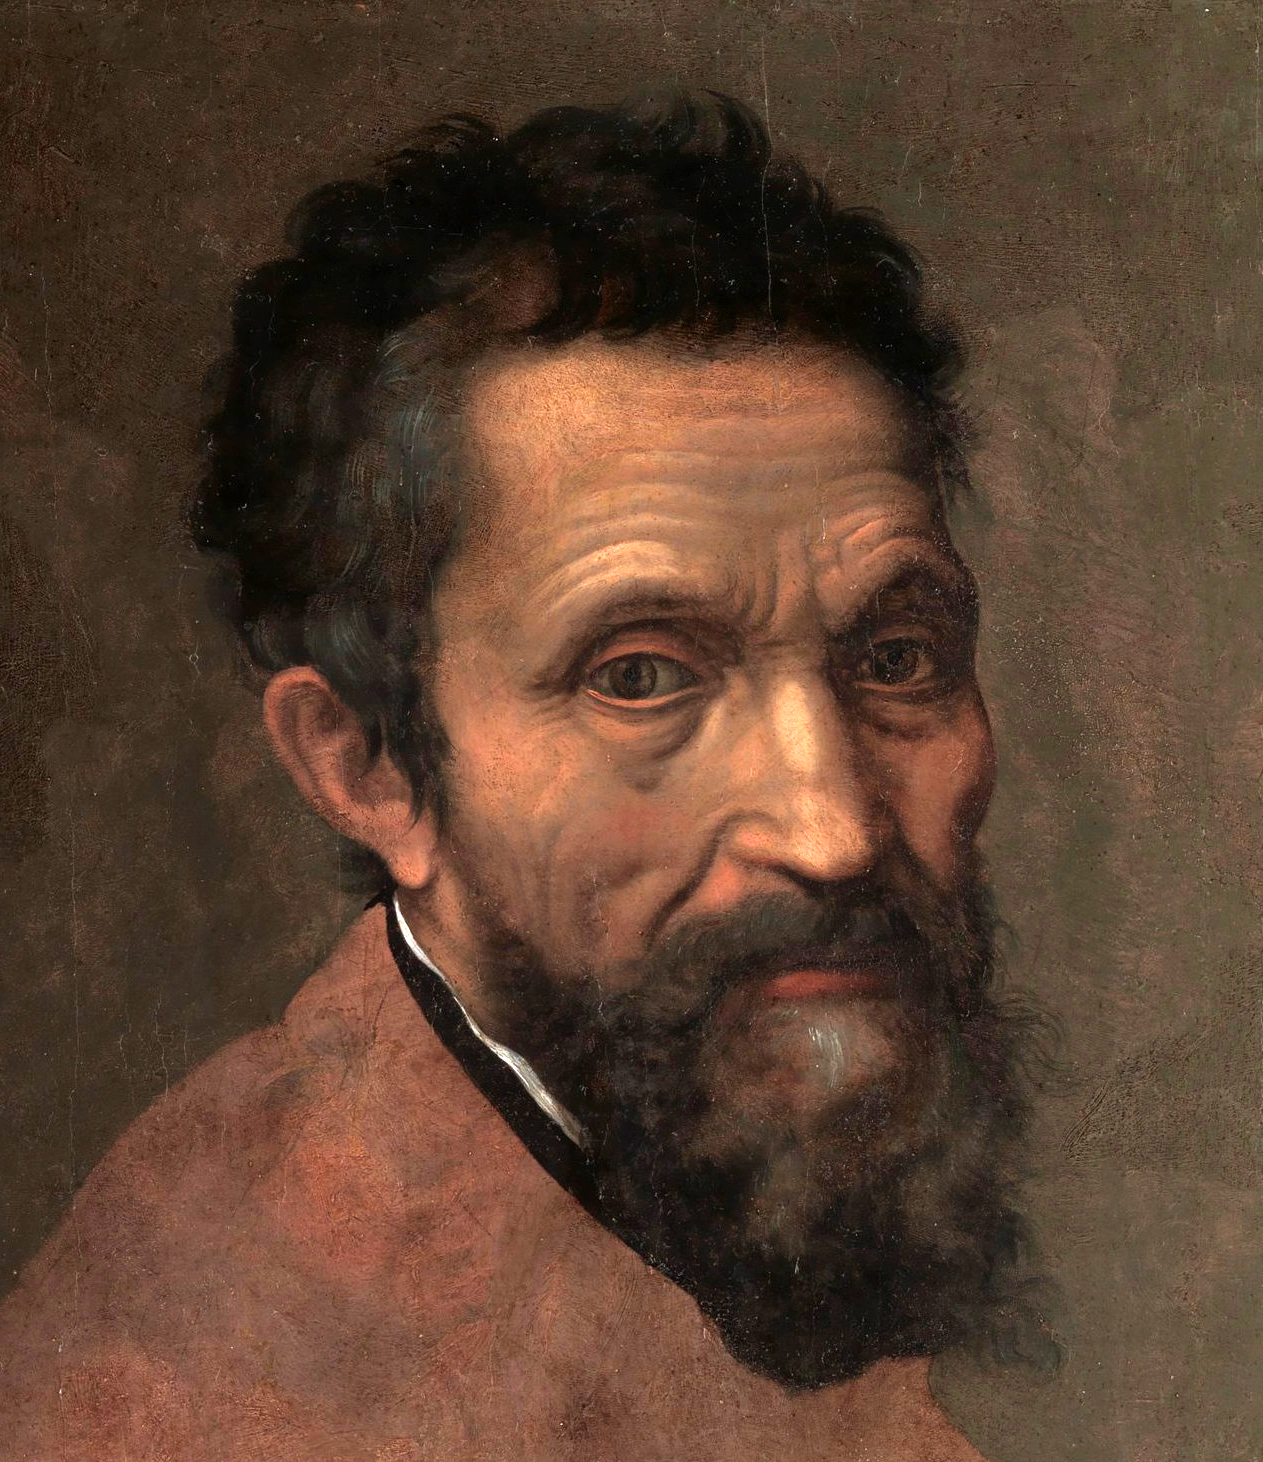
มีเกลันเจโล

| name = มีเกลันเจโล
| image = Miguel Ángel, por Daniele da Volterra (detalle).jpg
| caption = ภาพมีเกลันเจโล โดยดานีเอเล ดา วอลแตร์รา
| birth_name = มีเกลันเจโล ดี โลโดวีโก บูโอนาร์โรตี ซีโมนี
| birth_date = 6 มีนาคม ค.ศ. 1475
| birth_place = กาเปรเซมีเกลันเจโล|กาเปรเซ ใกล้กับอาเรซโซ ฟลอเรนซ์ (ปัจจุบันคือแคว้นตอสคานา อิตาลี)
| death_place = โรม รัฐสันตะปาปา (ปัจจุบันคือประเทศอิตาลี)
| field = ประติมากรรม, จิตรกรรม, สถาปัตยกรรม และกวี
| movement = ยุคฟื้นฟูศิลปวิทยาการ|ยุคฟื้นฟูศิลปวิทยาการตอนสูง
มีเกลันเจโล หรือที่มักรู้จักกันในชื่อ ไมเคิลแองเจโล มีชื่อเต็มว่า มีเกลันเจโล ดี โลโดวีโก บูโอนาร์โรตี ซีโมนี (, ; 6 มีนาคม ค.ศ. 1475 – 18 กุมภาพันธ์ ค.ศ. 1564) เป็นจิตรกร สถาปนิก และประติมากรชื่อดังในสมัยฟื้นฟูศิลปวิทยา (Renaissance)
มีเกลันเจโลเกิดเมื่อวันที่ 6 มีนาคม ค.ศ. 1475 ในเมืองกาเปรเซ เขาเติบโตที่เมืองฟลอเรนซ์ หลังจากที่ไปอยู่ที่กรุงโรมเมื่ออายุ 21 ปี และใช้ชีวิตอยู่ที่นั่นถึง 5 ปี มีเกลันเจโลสร้างประติมากรรมรูปสลัก ดาวิด (มีเกลันเจโล) ขณะมีอายุ 26 ปี จากหินอ่อนก้อนมหึมาที่ถูกทิ้งไว้กลางเมืองฟลอเรนซ์เป็นเวลาหลายปี จึงกลายเป็นที่ฮือฮาของชาวเมือง ด้วยเหตุผลที่ว่า ไม่มีใครกล้าพอที่จะแตะต้องมัน ความสำเร็จหลังจากงานชิ้นนี้ ทำให้ชื่อเสียงของเขาโด่งดังไปทั่วอิตาลี มีเกลันเจโล เดิมทีเป็นคนที่เกลียดเลโอนาร์โด ดา วินชี ถึงแม้ว่าทั้งคู่จะมีอายุห่างกันถึง 23 ปี และไม่ค่อยได้พบกันบ่อยนัก ในช่วงนี้ (ค.ศ. 1497–1500) เขาก็ได้สร้างประติมากรรมหินอ่อนอีกชิ้นหนึ่งที่มีชื่อว่า ปีเอตะ (Pietà) ซึ่งปัจจุบันอยู่ในมหาวิหารนักบุญเปโตรที่กรุงโรม
ตอนอายุได้ 30 ปี เขาได้ถูกเชิญให้กลับมาที่กรุงโรม เพื่อออกแบบหลุมฝังศพให้กับสมเด็จพระสันตะปาปาจูเลียสที่ 2 ซึ่งใช้เวลาประมาณ 40 ปี หลังจากแก้หลายครั้งหลายครา จนมาสำเร็จใน ค.ศ. 1545 ต่อมาใน ค.ศ. 1546 เขาเป็นสถาปนิกคนสำคัญในการสร้างมหาวิหารนักบุญเปโตรที่กรุงโรม ที่มีความยิ่งใหญ่และงดงามเป็นอย่างมาก ซึ่งถือเป็นสถาปัตยกรรมชิ้นเอกของโลก โดยเฉพาะส่วนที่เป็นโดม
เขาใช้ชีวิตในบั้นปลายอยู่ในกรุงโรม ตลอด 30 ปี ช่วงนี้นั้นเองที่เขาเขียนภาพระดับโลกไว้มากมาย โดยเฉพาะภาพ "การพิพากษาครั้งสุดท้าย (มีเกลันเจโล)|คำพิพากษาครั้งสุดท้าย" (The Last Judgment) ซึ่งเขาใช้เวลาในการเขียนภาพขนาดยักษ์นี้นานถึง 6 ปี
มีเกลันเจโล บูโอนาร์โรตี เสียชีวิตที่โรมเมื่อ ค.ศ. 1564 รวมอายุได้ 88 ปี ซึ่งมีคำกล่าวจากสมเด็จพระสันตะปาปาจูเลียสที่ 2 ว่า ""ทรงยินดีบั่นทอนชีวิตของท่านลง เพื่อแลกกับชีวิตของมิเกลันเจโลให้ยืนยาวออกไปอีก""
== ประวัติ ==
=== วัยเด็ก (ค.ศ. 1475 – ค.ศ. 1488) ===
ในเมืองกาเปรเซที่ ณ ปัจจุบัน เรียกกันว่า กาเปรเซมีเกลันเจโล เป็นเมืองเล็ก ๆ ที่ตั้งอยู่ใน วัลติเบอริน่า ใกล้กับเมืองอาเรสโซ แคว้นตอสคานา เขาเป็นบุตรของ ลูโดวิโค ดิ เลโอนาโด บัวนารอติ ซิโมนี กับ ฟรานเชสกา ดิ เนรีแห่งมินิอาโตแห่งเซียนาC. Clément, "Michelangelo", p. 5 ครอบครัวของเขาเคยเป็นพนักงานธนาคารขนาดเล็กในฟลอเรนซ์ แต่ธนาคารกลับไม่ประสบความสำเร็จ พ่อของเขาจึงรับตำแหน่งราชการในเมืองกาเปรเซCite web|title=Michelangelo Biography, Sculptures, David, Pieta, Paintings, Facts, & Accomplishments|website=Encyclopedia Britannica|language=en ในขณะที่มีเกลันเกิด พ่อของเขาทำงานเป็นแมยิสเตร็ดและนายกเทศมนตรีของโกมูเนชิว ครอบครัวของเขาเชื่อว่าพวกเขาสืบเชื้อสายมาจากเคาน์เตส มาทิลดาแห่งคาโนสซาแห่งตอสคานาซึ่งเป็นสิ่งที่ยังไม่ได้รับการพิสูจน์ แต่มีเกลันเจโลเชื่อว่าเป็นเช่นนั้นA. Condivi, "The Life of Michelangelo", p. 5
หลายเดือนหลังจากที่มีเกลันเกิด ครอบครัวของเขาได้ย้ายกลับไปอยู่ในฟลอเรนซ์ เขาได้รับการเลี้ยงดูที่นั้น และหลังจากที่แม่ของเขาเสียชีวิตใน ค.ศ. 1481 (เมื่อเขาอายุได้ 6 ขวบ) เขาได้ไปอาศัยอยู่กับพี่เลี้ยงและสามีของเธอซึ่งเป็นคนตัดหินในเมืองเซตติญาโน เมืองที่พ่อของเขาเป็นเจ้าของเหมืองหินอ่อนและฟาร์มเล็ก ๆ
=== การฝึกงาน (ค.ศ. 1488 – ค.ศ. 1492) ===
ขณะยังเป็นวัยรุ่น มีเกลันเจโลถูกส่งไปที่เมืองฟลอเรนซ์ เพื่อศึกษาไวยากรณ์ ภายใต้แนวคิดมนุษยนิยมสมัยฟื้นฟูศิลปวิทยา ฟรันเชสโก ดา อูร์บีโนA. Condivi, "The Life of Michelangelo", p. 9 แต่เขาไม่แสดงความสนใจในการเรียน เลือกที่จะคัดลอกภาพวาดจากโบสถ์ และหาเพื่อนของจิตรกรคนอื่น
ไฟล์:Buonarotti-scala.jpg|thumb|พระแม่มารีแห่งบันได ผลงานชิ้นแรกที่มีหลักฐานของมีเกลันเจโล|283x283px
เมืองฟลอเรนซ์ในเวลานั้นเป็นศูนย์กลางศิลปะและการเรียนรู้ที่ยิ่งใหญ่ที่สุดของประเทศอิตาลี|อิตาลี Coughlan, Robert; (1978), "The World of Michelangelo", Time-Life; pp. 14–15 โดยศิลปะในเมืองนี้ได้รับการสนับสนุนจากซินญอรีอา(สภาเมือง) สมาคมการค้า และเศรษฐีต่าง ๆ เช่น เมดีชี|ตระกูลเมดีชี และพนักงานธนาคารCoughlan, pp. 35–40 ในยุคสมัยฟื้นฟูศิลปวิทยา|เรอแนซ็องส์ หรือยุคฟื้นฟูศิลปวิทยาได้เกิดการพัฒนาครั้งแรกในเมืองฟลอเรนซ์ ในช่วงต้นศตวรรษที่ 15 ฟีลิปโป บรูเนลเลสกี สถาปนิกชาวอิตาลี ได้ศึกษาซากของอาคารคลาสสิกในกรุงโรม และได้สร้างโบสถ์สองแห่งคือ ซาน ลอเรนโซ่ และ ซันโตสปีรีโต โลเรนโซ กีแบร์ตี นักประติมากร ได้ทำงานเป็นเวลาห้าสิบปีเพื่อสร้างประตูทองสัมฤทธิ์ของหอศีลจุ่มซันโจวันนี ซึ่งมีเกลันเจโลอธิบายว่าเป็น "ประตูแห่งสวรรค์" ในช่องภายนอกของออร์ซันมีเกเล|โบสถ์ออร์ซันมีเกเล มีแกลเลอรีผลงานของประติมากรที่มีชื่อเสียงที่สุดของฟลอเรนซ์ เช่น อันเดรอา เดล แวร์รอกกีโอ โดนาเตลโล การตกแต่งภายในของโบสถ์เก่าแก่เต็มไปด้วยภาพเฟรสโก (ส่วนใหญ่ในยุคกลางตอนปลาย แต่ยังอยู่ในสไตล์เรอเนซองส์ตอนต้นด้วย) เริ่มด้วยจอตโต ดี บอนโดเน แลัตามด้วย มาซัชโช ในโบสถ์น้อยบรันกัชชี ซึ่งผลงานทั้งสองชิ้น มีเกลันเจโลได้ศึกษาและคัดลอกเป็นภาพวาดCoughlan, pp. 28–32
ในช่วงวัยหนุ่ม คณะจิตรกรจากฟลอเรนซ์ไปยังนครรัฐวาติกัน|วาติกัน เพื่อตกแต่งผนังโบสถ์น้อยซิสทีน ในคณะนั้นมีโดเมนีโก กีร์ลันดาโย ผู้เชี่ยวชาญด้านภาพเฟรสโก การวาดภาพทิวทัศน์ ภาพเหมือนและภาพต่าง ๆ ที่มีห้องทำงานใหญ่ที่สุดในฟลอเรนซ์ ในค.ศ. 1488 เมื่อเขาอายุ 13 ปี มีเกลันเจโลได้ฝึกงานกับโดเมนีโก กีร์ลันดาโย ในค.ศ. 1499 พ่อของเขาเกลี้ยกล่อมให้กีร์ลันดาโย จ่ายเงินให้กับมีเกลันเจโลในฐานะศิลปิน ซึ่งพบได้ยากมากในผู้ที่อายุ 14 ปีC. Clément, "Michelangelo", p. 7 และในปีเดียวกันนั้นเอง โลเรนโซ เด เมดีชี ผู้ปกครองโดยพฤตินัยของเมืองฟลอเรนซ์ ได้ขอลูกศิษย์ที่เก่งที่สุด 2 จากกีร์ลันดาโย กีร์ลันดาโยจึงได้ส่งมีเกลันเจโลและฟรันเชสโก กรานัชชี่ไปC. Clément, "Michelangelo", p. 9
ตั้งแต่ ค.ศ. 1490 ถึง ค.ศ. 1492 มีเกลันเจโลได้เข้าเรียนที่สถาบันของเพลโตในเมืองฟลอเรนซ์ ซึ่งเป็นสถาบันการศึกษาด้านมนุษยนิยมที่ก่อตั้งโดยตระกูลเมดีชี ซึ่งทำให้การทำงานและมุมมองของเขาได้รับอิทธิพลจากหลายนักปรัชญาและนักเขียนส่วนใหญ่ที่มีความโดดเด่นทั้งมาร์ซีลีโอ ฟีชีโน, โจวันนี ปีโก เดลลา มีรันโดลา, โพลิเซียโน J. de Tolnay, "The Youth of Michelangelo", pp. 18–19 ในช่วงเวลานี้เองที่มีเกลันเจโลได้แกะสลักรูปพระแม่มารีแห่งบันได (ค.ศ. 1490–1492) และการต่อสู้ของเซนทอร์ (ค.ศ. 1491–1492) โดยในช่วงหลังมีการอิงตามคำแนะนำของโพลิเซียโน ซึ่งเป็นงานตามการมอบหมายของโลเรนโซ เด เมดีชี A. Condivi, "The Life of Michelangelo", p. 15 มีเกลันเจโลได้ทำงานมาเป็นเวลาหนึ่งกับแบร์โตลโด ดิ โจวันนี เมื่อเขาอายุได้ 17 ปี ปิเอโตร ตอร์จิอานี ได้ตีเขาที่จมูกจนทำให้เขาจมูกเขาเสียรูปไปอย่างเห็นได้ชัดในรูปของเขาCoughlan, p. 42
=== โบโลญญา ฟลอเรนซ์ และโรม (ค.ศ. 1492 – ค.ศ. 1499) ===
ไฟล์:Michelangelo's Pieta 5450 cut out.png|thumb|261x261px|ปีเอตะ (มีเกลันเจโล)|ปิเอตะ ณ มหาวิหารนักบุญเปโตร
โลเรนโซ เด เมดีชีได้เสียชีวิตลงเมื่อวันที่ 8 เมษายน ค.ศ. 1492 ทำให้ชีวิตของมีเกลันเจโลเกิดความผลิกผันJ. de Tolnay, "The Youth of Michelangelo", pp. 20–21 เขาได้ออกจากคฤหาสน์ของตระกูลเมดีชี|เมดีชี และกลับไปอยู่ที่บ้านของพ่อชองเขา และในเดือนถัดมาเขาได้แกะสลักไม้เป็นผลงานไม้กางเขนเพื่อเป็นของขวัญให้กับโบสถ์ซานโต สปิริโตแห่งฟลอเรนซ์ ซึ่งอนุญาตให้เขาทำการศึกษากายวิภาคของศพจากโรงพยาบาลของโบสถ์A. Condivi, "The Life of Michelangelo", p. 17 ซึ่งถือเป็นการศึกษากายวิภาคครั้งแรกของมีเกลันเจโลที่ใช้การผ่าศพ
ในช่วงระหว่าง ค.ศ. 1492 ถึง ค.ศ. 1493 เขาได้ซื้อหินอ่อนมาเพื่อแกะสลักรูปปั้นเฮอร์คิวลีสที่มีขนาดใหญ่กว่าตัวจริงซึ่งถูกส่งไปยังฝรั่งเศสและต่อมาก็หายไปในช่วงคริสต์ศตวรรษที่ 18 ในวันที่ 21 มกราคม ค.ศ. 1494 หลังจากมีหิมะตกอย่างหนัก ทายาทของโลเรนโซ เด เมดีชี ได้ว่าจ้างให้มีเกลันรูปปั้นหิมะ และมีเกลันเจโลเข้าไปอยู่ในคฤหาสน์ของเมดีชีอีกครั้ง
ในปีเดียวกันนั้นเอง ตระกูลเมดีชีถูกขับไล่ออกจากเมืองฟลอเรนซ์จากการขึ้นมามีอำนาจของจีโรลาโม ซาโวนาโรลา เขาได้ย้ายออกจากเมืองก่อนที่จะสิ้นสุดของการเปลี่ยนแปลงทางการเมืองไปอยู่ที่เวนิส ก่อนที่จะย้ายต่อไปยังโบโลญญา ในโบโลญญาเขาได้รับมอบหมายให้แกะหุ่นเล็ก ๆ หลายตัวสำหรับวิหารนักบุญโดมินิกเสร็จสมบูรณ์ในโบสถ์ที่อุทิศให้กับนักบุญองค์นั้น ในเวลานั้นเองศึกษาภาพนูนต่ำนูนสูงที่แกะสลักโดยจาโคโป เดลลา เควอร์เซียรอบประตูหลักของมหาวิหารเซนต์เปโตรเนียสรวมทั้งภาพของ "The Creation of Eve" ซึ่งต่อมาเป็นองค์ประกอบที่ปรากฏขึ้นอีกครั้งบนเพดานของโบสถ์น้อยซิสทีนBartz and König, p. 54 เนื่องจากในปลาย ค.ศ. 1495 สถานการณ์ทางการเมืองในฟลอเรนซ์เริ่มสงบลง เนื่องจากพระเจ้าชาร์ลที่ 8 แห่งฝรั่งเศสได้รับความพ่ายแพ้ มีเกลันเจโลจึงกลับไปยังฟลอเรนซ์แต่ไม่ได้รับงานใด ๆ จากทางราชการภายใต้การนำของซาโวนาโรลาMiles Unger, "Michelangelo: a Life in Six Masterpieces", ch. 1 และเขาได้กลับไปทำงานให้กับตระกูลเมดีชีJ. de Tolnay, "The Youth of Michelangelo", pp. 24–25 ในช่วงครึ่งปีที่เขาอยู่ในฟลอเรนซ์ เขาได้ทำรูปปั้นเล็ก ๆ 2 ชิ้น ได้แก่ ยอห์นผู้ให้บัพติศมา|นักบุญยอห์นผู้ให้บัพติศมาในวัยเด็ก และ กามเทพนอนหลับ ตามที่อัสกานีโอ คอนดิวีเคยเขียนไว้ว่า โลเรนโซ ดิ ปิแอร์ฟรานเชสโก เด เมดีชี ซึ่งมีเกลันเจโลได้แกะสลักนักบุญยอห์นผู้ให้บัพติศมา ได้บอกมีเกลันเจโลว่า"ให้แก้ไขจนเหมือนถูกฝัง" ทำให้มีเกลันเจโลสามารถ"ส่งมันไปยังกรุงโรม ... ส่งต่อมันเป็นงานโบราณ ... และขายได้ดีกว่ามาก" แต่ทั้งโลเรนโซและมีเกลันเจโลถูกพ่อค้าคนกลางโกงมูลค่าที่แท้จริงของชิ้นงานโดยไม่รู้ตัว พระคาร์ดินัลราฟฟาเอล รีอารีโอผู้ที่โลเรนโซขายรูปปั้นนั้นให้ พบว่าเป็นการหลอกลวง แต่ประทับใจในคุณภาพของประติมากรรมมากจนเชิญศิลปินมาที่กรุงโรมA. Condivi, "The Life of Michelangelo", pp. 19–20 ความสำเร็จที่ปรากฏในการขายประติมากรรมของเขาในต่างประเทศรวมถึงสถานการณ์อนุรักษ์นิยมในฟลอเรนซ์นี้เองที่อาจกระตุ้นให้มีเกลันเจโลยอมรับคำเชิญของพระคาร์ดินัลครั้งนี้ มีเกลันเจโลได้เดินทางมาถึงโรมเมื่อวันที่ 25 มิถุนายน ค.ศ. 1496J. de Tolnay, "The Youth of Michelangelo", pp. 26–28 และในวันที่ 4 กรกฎาคม ปีเดียวกันนั้นเองเขาเริ่มงานที่ได้รับการว่าจ้างจากพระคาร์ดินัลราฟฟาเอล รีอารีโอคือรูปปั้นขนาดเท่าของจริงของเทพเจ้าไวน์โรมัน "ไดอะไนซัส|แบคัส" แต่เมื่อเสร็จงานพระคาร์ดินัลก็ได้ปฏิเสธงานชิ้นนั้น และต่อมาก็เข้าไปในที่เก็บรวบรวมของนายธนาคารจาโคโป กัลลี สำหรับสวนของเขา
ในเดือนพฤศจิกายน ค.ศ. 1497 เอกอัครราชทูตฝรั่งเศสประจำสันตะสำนัก พระคาร์ดินัล ฌ็อง เดอ บิลเฮเรส-ลากราอูลาส ได้มอบหมายให้เขาแกะสลักปีเอตะ (มีเกลันเจโล)|ปิเอตะ ซึ่งเป็นรูปปั้นที่แสดงมารีย์ (มารดาพระเยซู)|พระแม่มารีย์กำลังโศกเศร้าบนพระศพของพระเยซู เรื่อง ซึ่งไม่ได้เป็นส่วนหนึ่งของการบรรยายเรื่องการตรึงกางเขนในพระคัมภีร์ไบเบิล แต่เป็นประติมากรรมทั่วไปทางศาสนาของยุโรปเหนือในยุคกลางและคงจะคุ้นเคยกับพระคาร์ดินัลมาก สัญญาตกลงกันในเดือนสิงหาคมของปีถัดไป โดยมีเกลันเจโล อายุ 24 ปีในขณะที่สร้างเสร็จHirst and Dunkerton pp. 47–55 ในไม่ช้าก็ได้รับการยกย่องให้เป็นหนึ่งในงานประติมากรรมชิ้นเอกที่ยิ่งใหญ่ของโลก "การเปิดเผยศักยภาพและพลังของศิลปะประติมากรรม" ความคิดเห็นของคนในสมัยนั้นสรุปโดย จอร์โจ วาซารีว่า "เป็นเรื่องมหัศจรรย์อย่างแน่นอนที่ก้อนหินที่ไม่มีรูปร่างสามารถถูกลดขนาดจนสมบูรณ์แบบที่ธรรมชาติแทบจะไม่สามารถสร้างขึ้นในเนื้อหนังได้"Vasari, "Lives of the painters: Michelangelo" ปัจจุบันตั้งอยู่ในมหาวิหารนักบุญเปโตร
=== ฟลอเรนซ์ (ค.ศ. 1499 – ค.ศ. 1505) ===
ไฟล์:'David' by Michelangelo JBU0001.JPG|left|thumb|308x308px|ดาวิด (มีเกลันเจโล)|รูปปั้นดาวิด เสร็จสมบูรณ์เมื่อปี ค.ศ. 1504 หนึ่งในผลงานที่มีชื่อเสียงที่สุดของยุคฟื้นฟูศิลปวิทยา
มีเกลันเจโลกลับมายังฟลอเรนซ์ในปี 1499 ซึ่งเป็นช่วงที่สาธารณรัฐฟลอเรนซ์กำลังเปลี่ยนแปลงหลังจากการล่มสลายของผู้นำ จีโรลาโม ซาโวนาโรลา นักบวชผู้ต่อต้านยุคฟื้นฟูศิลปวิทยา ซึ่งถูกประหารชีวิตในปีค.ศ. 1498 และการมีอำนาจปิเอโร โซเดรินี ทางสมาคมขนสัตว์ ได้ขอให้มีเกลันเจโลทำงานที่ยังไม่เสร็จซึ่ง แอโกสทิโน ดิ ดุชโช เริ่มต้นขึ้นเมื่อ 40 ปีก่อนโดย เป็นรูปปั้นขนาดมหึมาจากหินอ่อนคาราร่า ที่วาดภาพเดวิดว่าเป็นสัญลักษณ์ของเสรีภาพในฟลอเรนซ์ที่จะนำมาวางไว้บนหน้าจั่วของอาสนวิหารฟลอเรนซ์ Paoletti and Radke, pp. 387–89มีเกลันเจโลตอบตกลงและได้ทำงานที่โด่งดังที่สุดของเขา นั่นคือดาวิด (มีเกลันเจโล)|รูปปั้นของเดวิดในปีค.ศ. 1504 ผลงานชิ้นเอกนี้ได้สร้างชื่อเสียงให้กับเขาในฐานะประติมากรที่มีทักษะทางเทคนิคที่ไม่ธรรมดาและความแข็งแกร่งของจินตนาการเชิงสัญลักษณ์ โดยคณะที่ปรึกษาของเขาอันได้แก่ ซันโดร บอตตีเชลลี , เลโอนาร์โด ดา วินชี , ฟีลิปปีโน ลิปปี , ปีเอโตร เปรูจีโน , โลเรนโซ ดิ เครดี , อันโตนิโอ ดา ซังกัลโล , จูลิอาโน ดา ซานกาลโล , อันเดรอา เดลลา รอบเบีย , โกซีโม รอสเซลลี , ดาวีเด กีร์ลันดาโย , ปีเอโร ดี โกซีโม , อันเดรอา ซานโซวิโน และเพื่อนรักของเขาอย่าง ฟรันเชสโก กรานัชชี่ ได้รับการเรียกตัวเพื่อตัดสินใจเกี่ยวกับการจัดวาง ท้ายที่สุดคือที่ ปิแอซซา เดลลา ซินญอรีอา บริเวณหน้า ปาลาซโซ เวคคิโอ ปัจจุบันตั้งอยู่ใน Academia ในขณะที่รูปปั้นที่อยู่ในจัตุรัสเป็นแบบจำลองGoldscheider, p. 10 ในช่วงเวลาเดียวกันของการจัดวางเดวิด สันนิษฐานว่ามีเกลันเจโลอาจมีส่วนร่วมในการสร้างประติมากรรมรูปหน้าของเขา ด้านหน้าของ ปาลาซโซ เวคคิโอ ที่รู้จักกันในชื่อ Importuno di Michelangelo โดยภาพนั้นมีความคล้ายคลึงอย่างมากกับรูปของเขาที่วาดโดยศิลปินในต้นศตวรรษที่ 16 ซึ่งปัจจุบันเก็บรักษาไว้ในพิพิธภัณฑ์ลูฟวร์
หลังจากรูปปั้นของเดวิดของเขาเสร็จสิ้นแล้ว เข้าก็ได้รับงานใหม่ในช่วงต้นปี ค.ศ. 1504 เลโอนาร์โด ดา วินชีได้รับมอบหมายให้วาดภาพ ยุทธการอันเกียริ ในห้องประชุมสภาของปาลาซโซ เวคคิโอ ซึ่งแสดงภาพการต่อสู้ระหว่างฟลอเรนซ์และมิลานในปี ค.ศ. 1440 จากนั้นมีเกลันเจโลได้รับมอบหมายให้วาดภาพยุทธการคาสซินา โดยภาพวาดทั้งสองมีความแตกต่างกันมาก ภาพของเลโอนาร์โดจะเป็นภาพทหารต่อสู้บนหลังม้า ขณะที่ภาพของมีเกลันเจโลมีทหารถูกซุ่มโจมตีขณะอาบน้ำในแม่น้ำ ทั้งสองงานไม่มีงานใดเสร็จสมบูรณ์และทั้งสองก็สูญหายไป เมื่อห้องนี้ได้รับการตกแต่งใหม่ แต่สำเนายังคงอยู่ซึ่งผลงานของเลโอนาร์โดถูกคัดลอกโดยเปเตอร์ เปาล์ รือเบินส์|รือเบินส์ และผลงานของมีเกลันเจโลโดยบาสเตียโน ดา ซังกัลโล โดยทั้งสองชิ้นได้รับความชื่นชมอย่างมากPaoletti and Radke, pp. 392–93
ในช่วงเวลานี้มีเกลันเจโลยังได้รับมอบหมายจากแองเจโล โดนีให้วาดภาพ "ครอบครัวศักดิ์สิทธิ์" เพื่อเป็นของขวัญให้กับ ภรรยาของเขา แมดดาเลนา สโตรซซี่ โดยงานนี้เป็นที่รู้จักกันในชื่อ พระแม่มารีในกรอบกลม (มีเกลันเจโล)|พระแม่มารีในกรอบกลม (Doni Tondo) ปัจจุบันแขวนอยู่ใน หอศิลป์อุฟฟีซี ในกรอบอันเดิมซึ่งสันนิษฐานว่ามีเกลันเจโลได้ออกแบบด้วยตนเองGoldscheider, p. 11Hirst and Dunkerton, p. 127 และยังมีการสันนิษฐานว่าเขาอาจวาดภาพพระแม่มารีสโตคเล็ทกับยอห์นผู้ให้บัพติศมาหรือที่รู้จักในชื่อ แมนเชสเตอร์มาดอนน่า ปัจจุบันอยู่ในหอศิลป์แห่งชาติ (ลอนดอน)|หอศิลป์แห่งชาติลอนดอนHirst and Dunkerton, pp. 83–105, 336–46
== ชีวิตส่วนตัว ==
=== ความเชื่อ ===
มีเกลันเจโลเป็นคาทอลิกผู้เคร่งศาสนาซึ่งมีศรัทธาลึกซึ้งในบั้นปลายชีวิตของเขา บทกวีของเขารวมถึงบรรทัดสุดท้ายต่อไปนี้จากบทกวีที่ 285 (เขียนใน ค.ศ. 1554); "“ไม่ว่าภาพวาดหรือประติมากรรมก็ไม่สามารถทำให้จิตวิญญาณของฉันสงบได้อีกต่อไป ตอนนี้ฉันหันไปหาความรักจากสรวงสวรรค์ที่ได้เปิดแขนของพระองค์บนไม้กางเขนเพื่อนำเราเข้าไป”"
=== นิสัยส่วนตัว ===
มีเกลันเจโลเป็นคนไม่ค่อยใส่ใจในชีวิตส่วนตัว เขาเคยกล่าวกับอัสกานีโอ คอนดิวี เด็กฝึกงานของเขาว่า"ถึงฉันจะรวยแค่ไหน แต่เขาก็ใช้ชีวิตเหมือนคนจนมาโดยตลอด"Condivi, "The Life of Michelangelo", p. 106. คอนดิวีกล่าวว่า เขามีความแตกต่างในการรับประทานสิ่งต่าง ๆ "ความจำเป็นมากกว่าความสุข" และเขามักจะหลับขณะที่ยังใส่รองเท้าอยู่ ปาโอโล โจวีโอ ผู้เขียนชีวประวัติของเขากล่าวว่า "ธรรมชาติของเขาหยาบกระด้างมากจนนิสัยที่บ้านของเขาแย่มากอย่างน่าเหลือเชื่อ และเป็นการกีดกันลูกศิษย์ที่อาจตามเขาไป"Paola Barocchi (ed.) "Scritti d'arte del cinquecento", Milan, 1971; vol. I p. 10. อย่างไรก็ตาม สิ่งนี้อาจไม่ส่งผลกระทบต่อเขา เนื่องจากเขาเป็นคนโดดเดี่ยวและเศร้าโศกโดยธรรมชาติCondivi, p. 102.
==ผลงานบางส่วน==
ไฟล์:Last Judgement (Michelangelo).jpg|จิตรกรรม "การพิพากษาครั้งสุดท้าย (มีเกลันเจโล)|คำพิพากษาครั้งสุดท้าย" ที่เพดานโบสถ์น้อยซิสทีน
ไฟล์:David.Statue.Perspective.jpg|รูปแกะสลักเดวิด ที่เมืองฟลอเรนซ์
ไฟล์:Creación de Adám.jpg|จิตรกรรม "การสร้างอาดัม (มีเกลันเจโล)|การสร้างอาดัม" ที่เพดานโบสถ์น้อยซิสทีน
== อ้างอิง ==
== แหล่งข้อมูล==
*
*
*
*
*
* Helen Gardner (art historian)|Gardner, Helen; Fred S. Kleiner, Christin J. Mamiya, "Gardner's Art through the Ages". Thomson Wadsworth, (2004) .
* Hirst, Michael and Jill Dunkerton. (1994) "The Young Michelangelo: The Artist in Rome 1496–1501". London: National Gallery Publications,
*
* Paoletti, John T. and Radke, Gary M., (2005) "Art in Renaissance Italy", Laurence King,
*
== แหล่งข้อมูลอื่น ==
* The Digital Michelangelo Project
*
*
*
* The BP Special Exhibition Michelangelo Drawings&nbsp;– closer to the master
* Michelangelo's Drawings: Real or Fake? How to decide if a drawing is by Michelangelo.
* "Michelangelo: The Man and the Myth"
หมวดหมู่:บุคคลที่เกิดในปี พ.ศ. 2018
หมวดหมู่:บุคคลที่เสียชีวิตในปี_พ.ศ._2107
หมวดหมู่:ประติมากรชาวอิตาลี
หมวดหมู่:จิตรกรชาวอิตาลี
หมวดหมู่:สถาปนิกชาวอิตาลี
หมวดหมู่:สถาปนิกในคริสต์ศตวรรษที่ 16
หมวดหมู่:จิตรกรในคริสต์ศตวรรษที่ 16
หมวดหมู่:จิตรกรสมัยฟื้นฟูศิลปวิทยา
หมวดหมู่:มีเกลันเจโล
หมวดหมู่:บุคคลจากฟลอเรนซ์